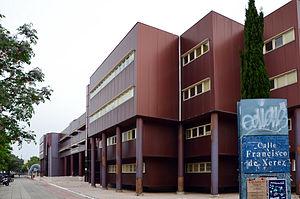
L'École Technique Supérieure d'Ingéniérie de Séville (Espagne), située dans le pavillon appelé ""Place d'Amérique"" de l'Exposition universelle de 1992. Ce pavillon regroupait une grande partie des pays d'Amérique latine.Español: La Escuela Técnica Superior de Ingeniería de Sevilla (España), situada en el edificio Plaza de América, que fue el pabellón de uso conjunto de la mayoría de países sudamericanos durante la Expo 92."
L’Exposition universelle de 1992 ou Expo '92, officiellement Exposition universelle de Séville 1992 s'est tenue du 20 avril au 12 octobre 1992 à Séville, en Espagne, sur l'île de La Cartuja. L'Exposition avait pour thème « L'Ère des Découvertes » et célébrait les 500 ans de la découverte de l'Amérique.